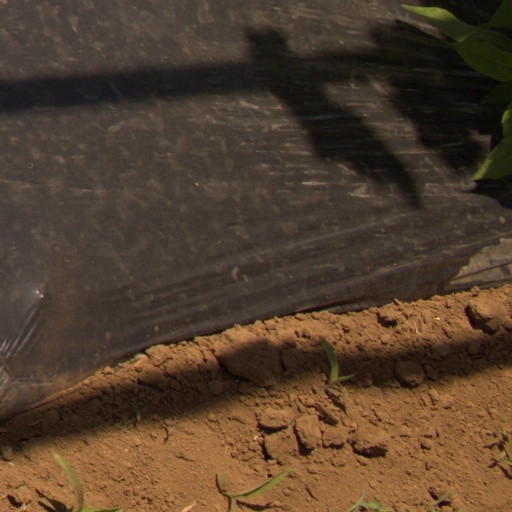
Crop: Jerusalem artichoke